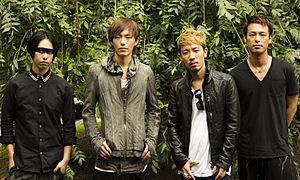
SPYAIR est un groupe de rock japonais fondé en 2005.